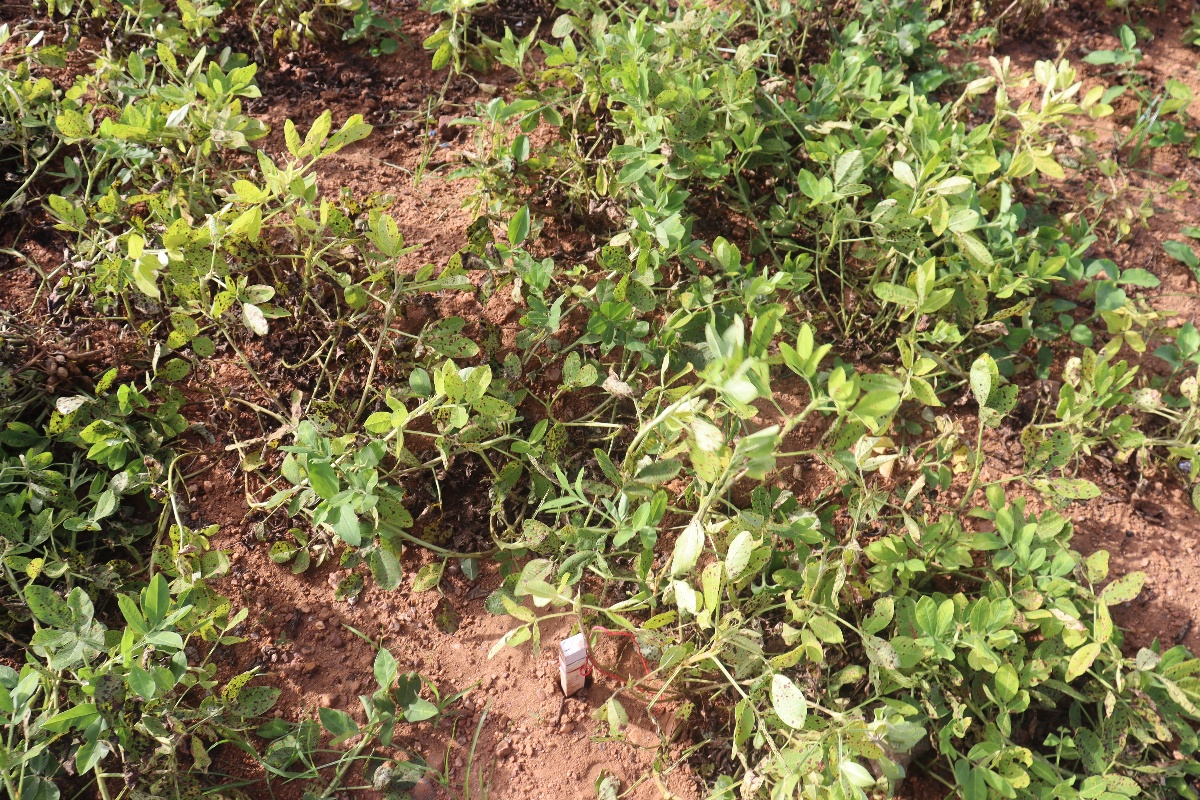
Label: late leaf spot